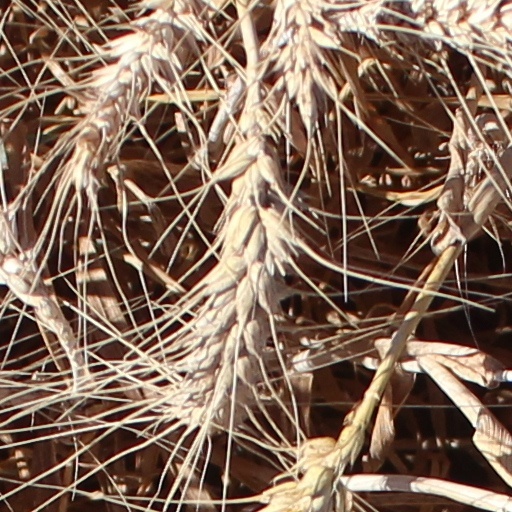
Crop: wheat